Sertan Vardar

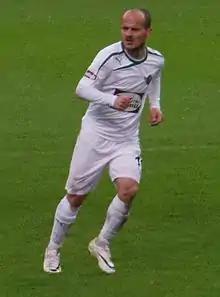

Sertan Vardar (born 13 March 1982) is a Turkish former professional footballer who played as a midfielder.